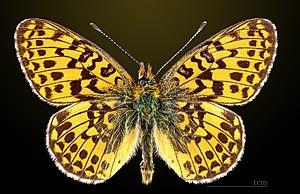
Le Grand collier argenté est une espèce de lépidoptères de la famille des Nymphalidae et de la sous-famille des Heliconiinae.